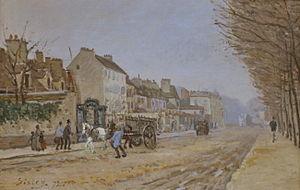
Alfred Sisley, né le 30 octobre 1839 à Paris et mort le 29 janvier 1899 à Moret-sur-Loing, est un artiste peintre et graveur anglais, rattaché au mouvement impressionniste et vivant et travaillant en France.
Argenteuil est une commune française située dans le département du Val-d'Oise, en région Île-de-France.